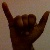
The image shows a hand gesture representing the letter 'Y' in Indian Sign Language.